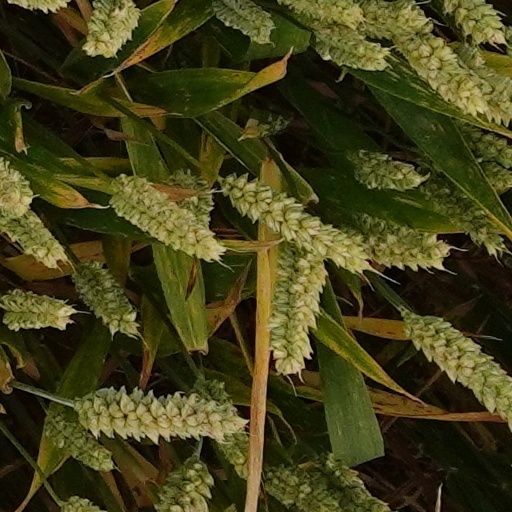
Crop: wheat